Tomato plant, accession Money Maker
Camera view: vertical (180 deg); turntable rotation: 0 degrees
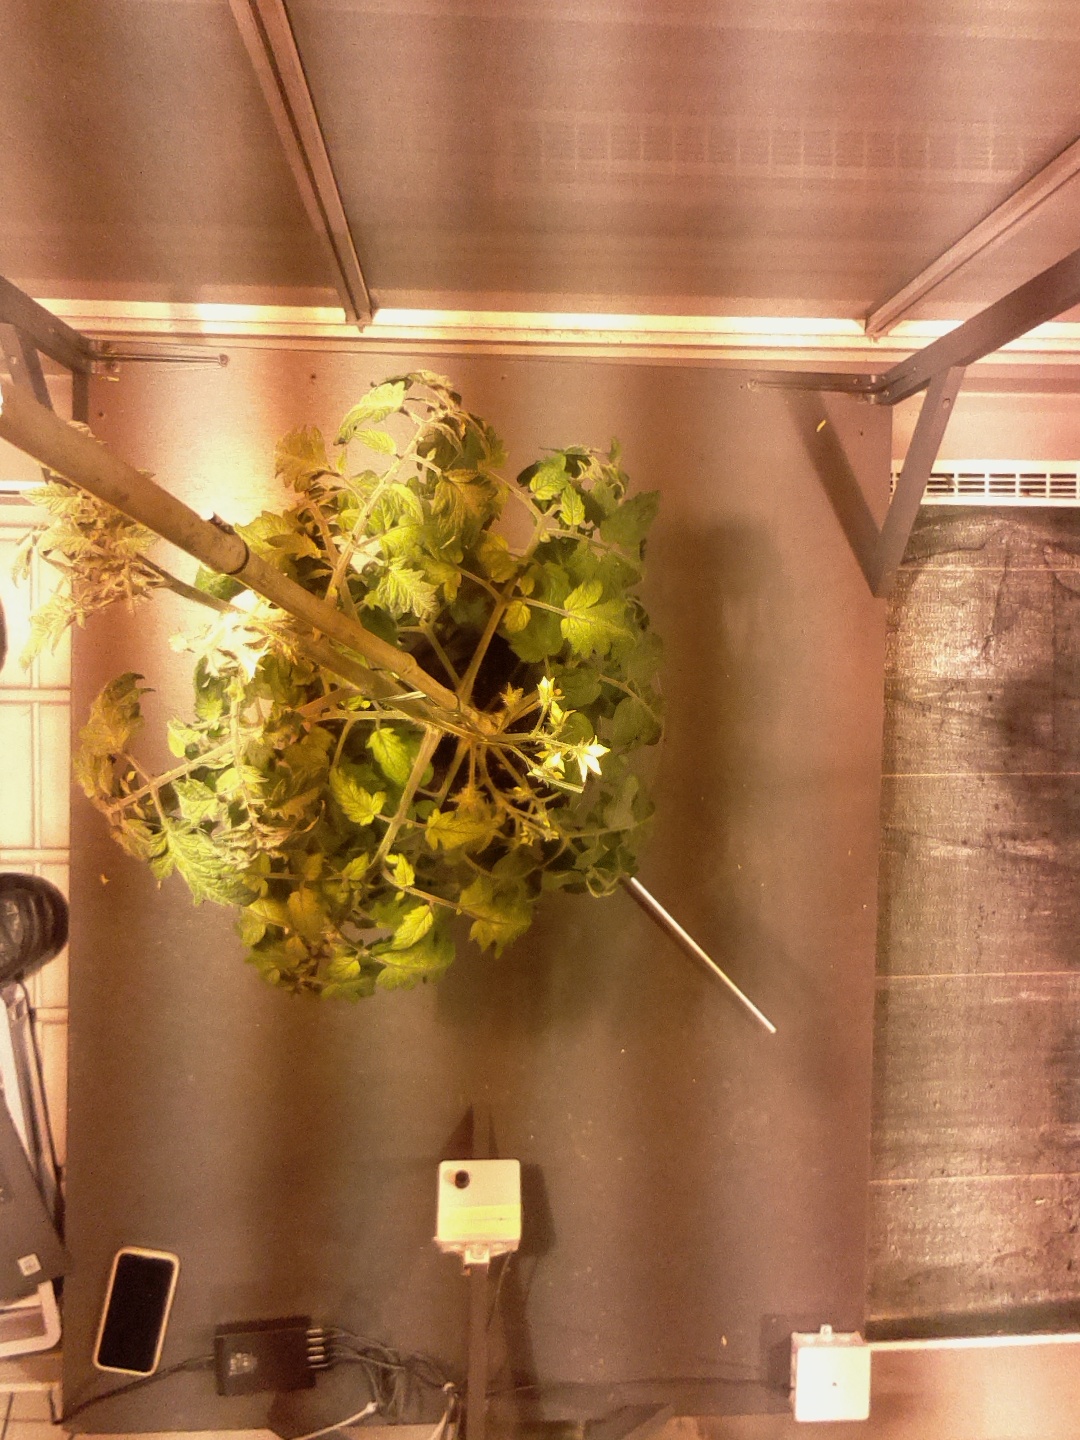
BBCH growth stage 69: End of flowering, 90%-100% of flowers open, more petals falling